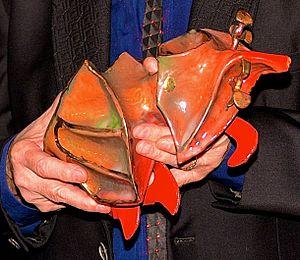
Le Guldbagge Award est la récompense filmographique suédoise officielle attribuée chaque année depuis 1964 par l'Institut suédois du film.